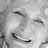
Emotion: happy